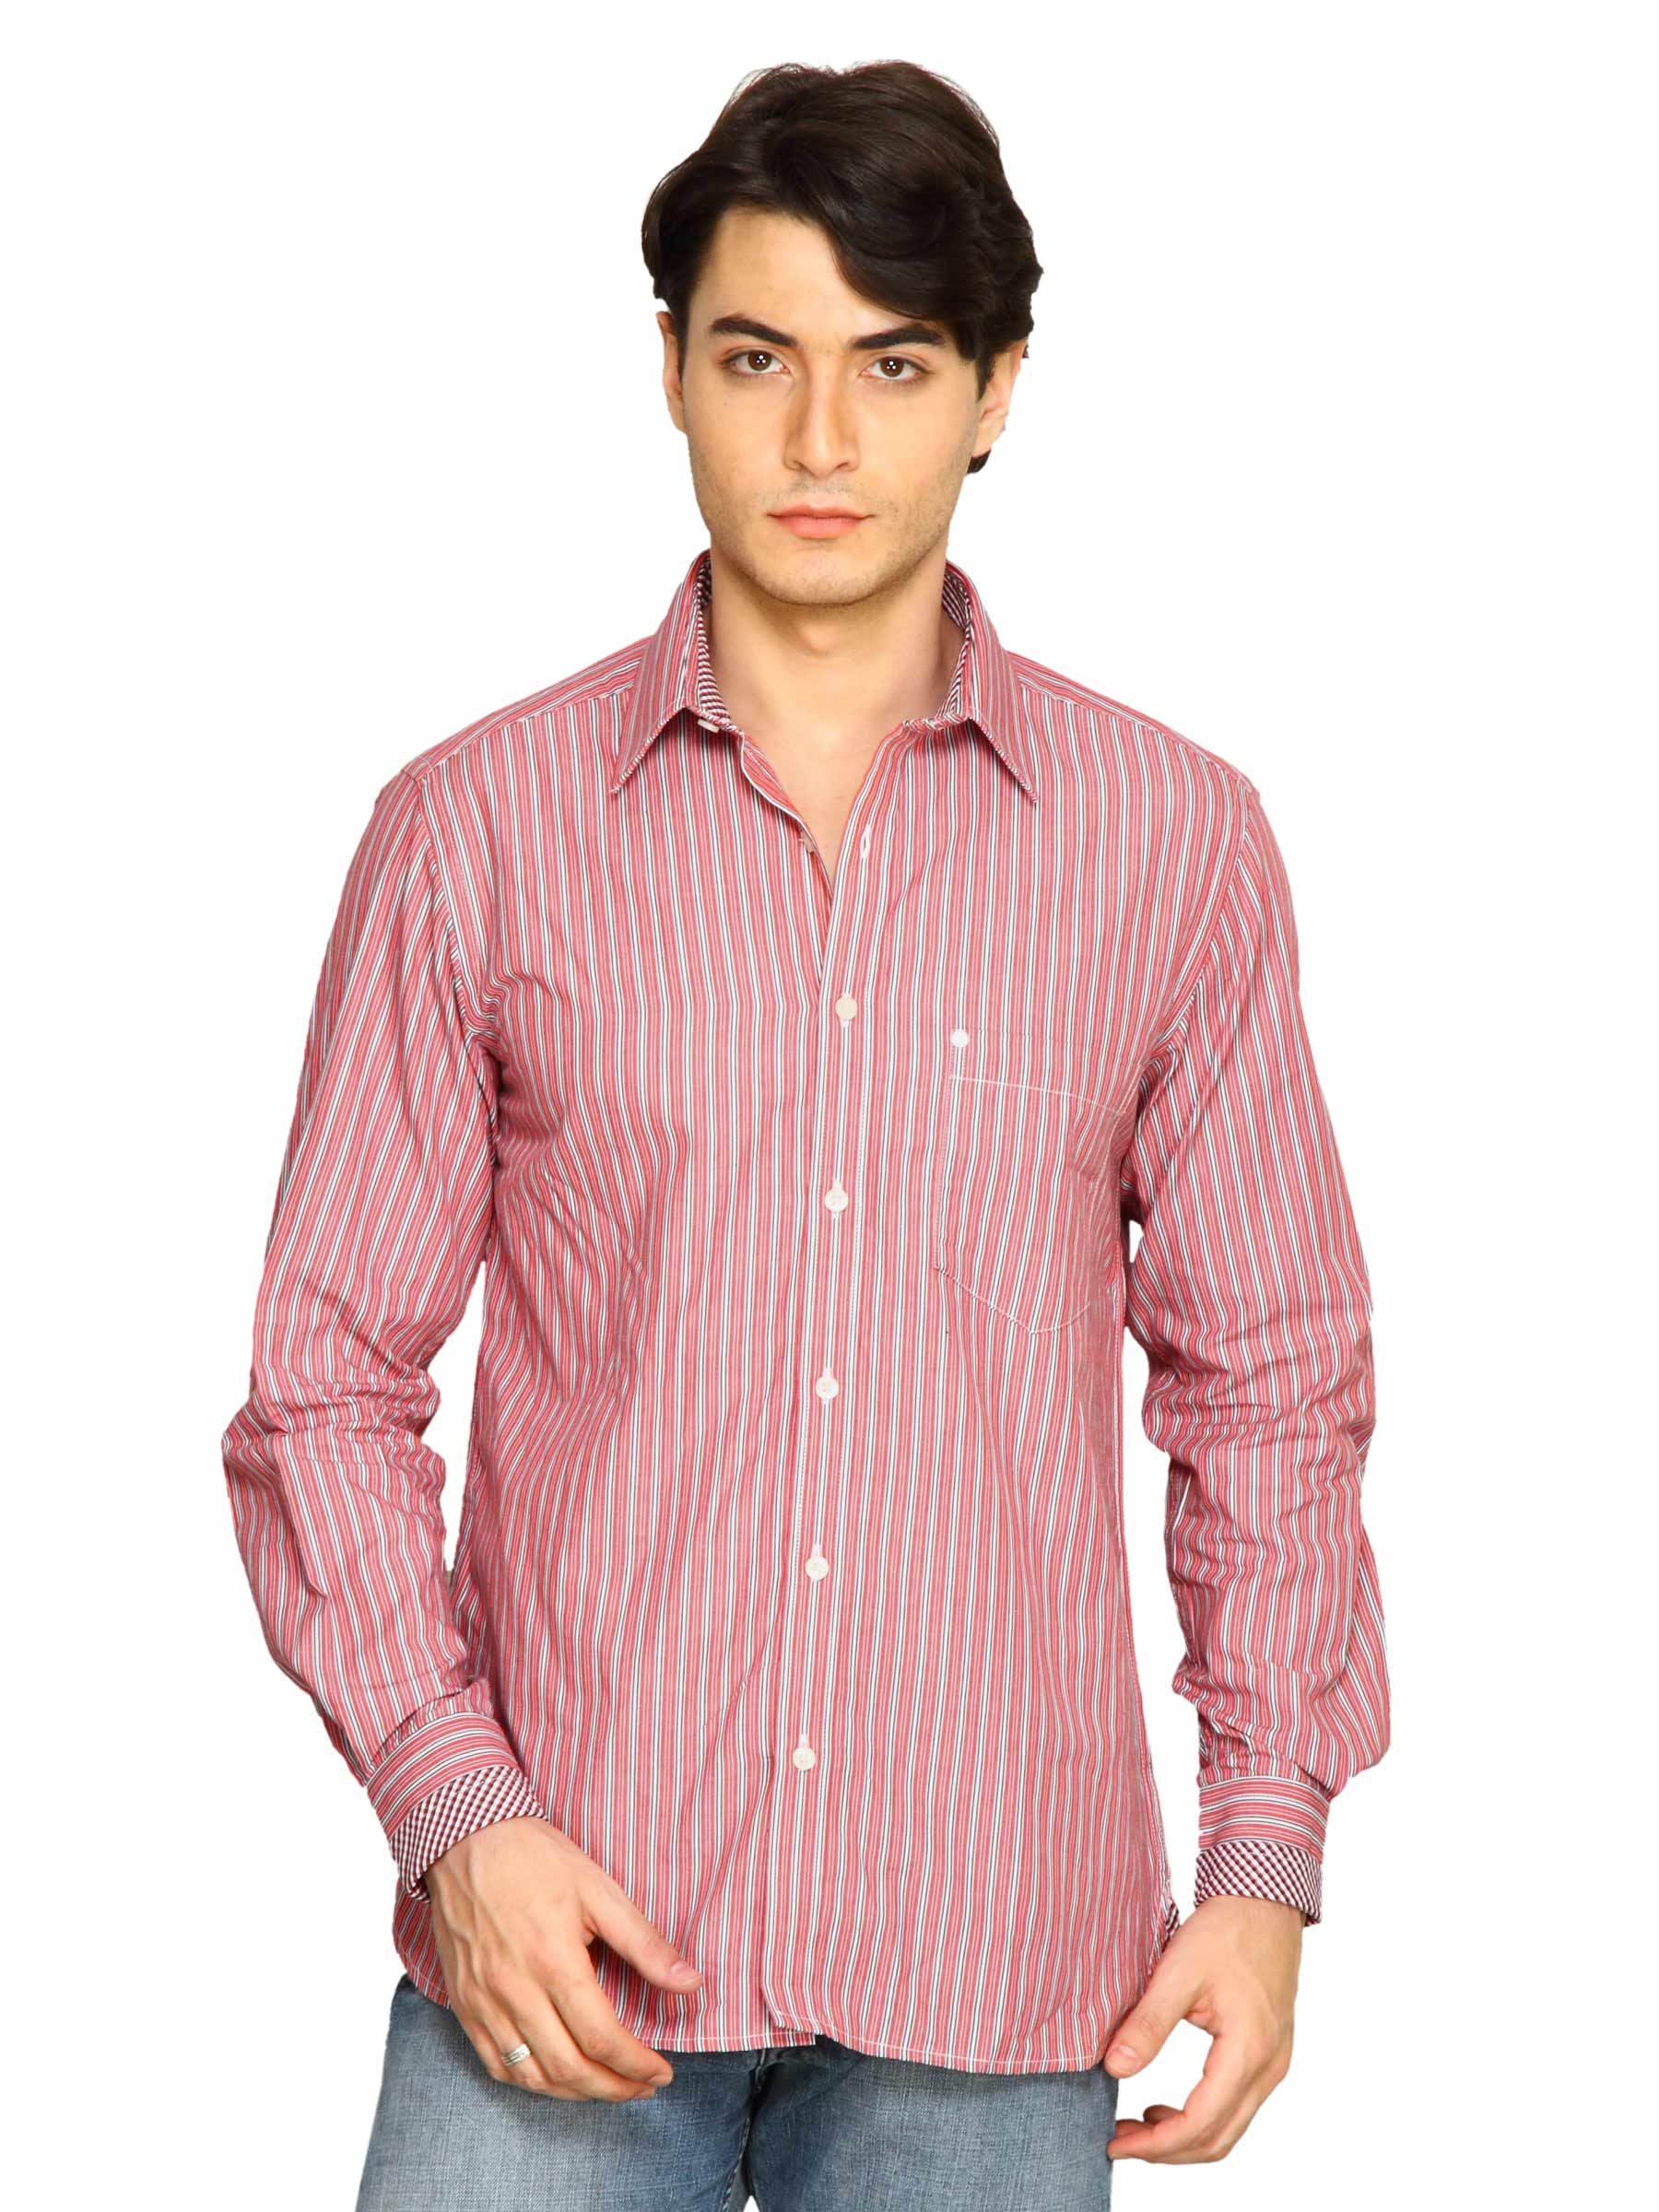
Indigo Nation Men Striped Red Shirt
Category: Apparel / Topwear / Shirts
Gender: Men
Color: Red
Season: Fall 2011
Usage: Casual